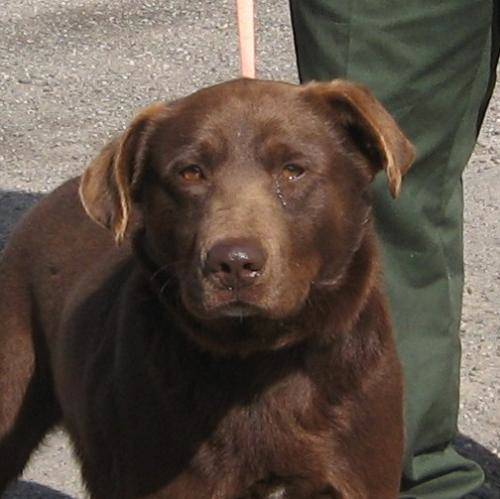
Label: dog